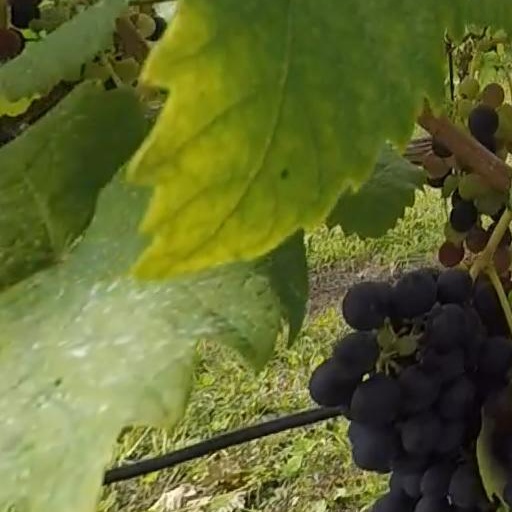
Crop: grape